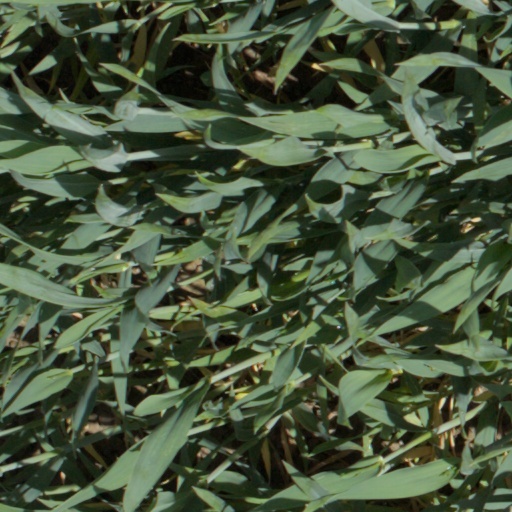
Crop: wheat